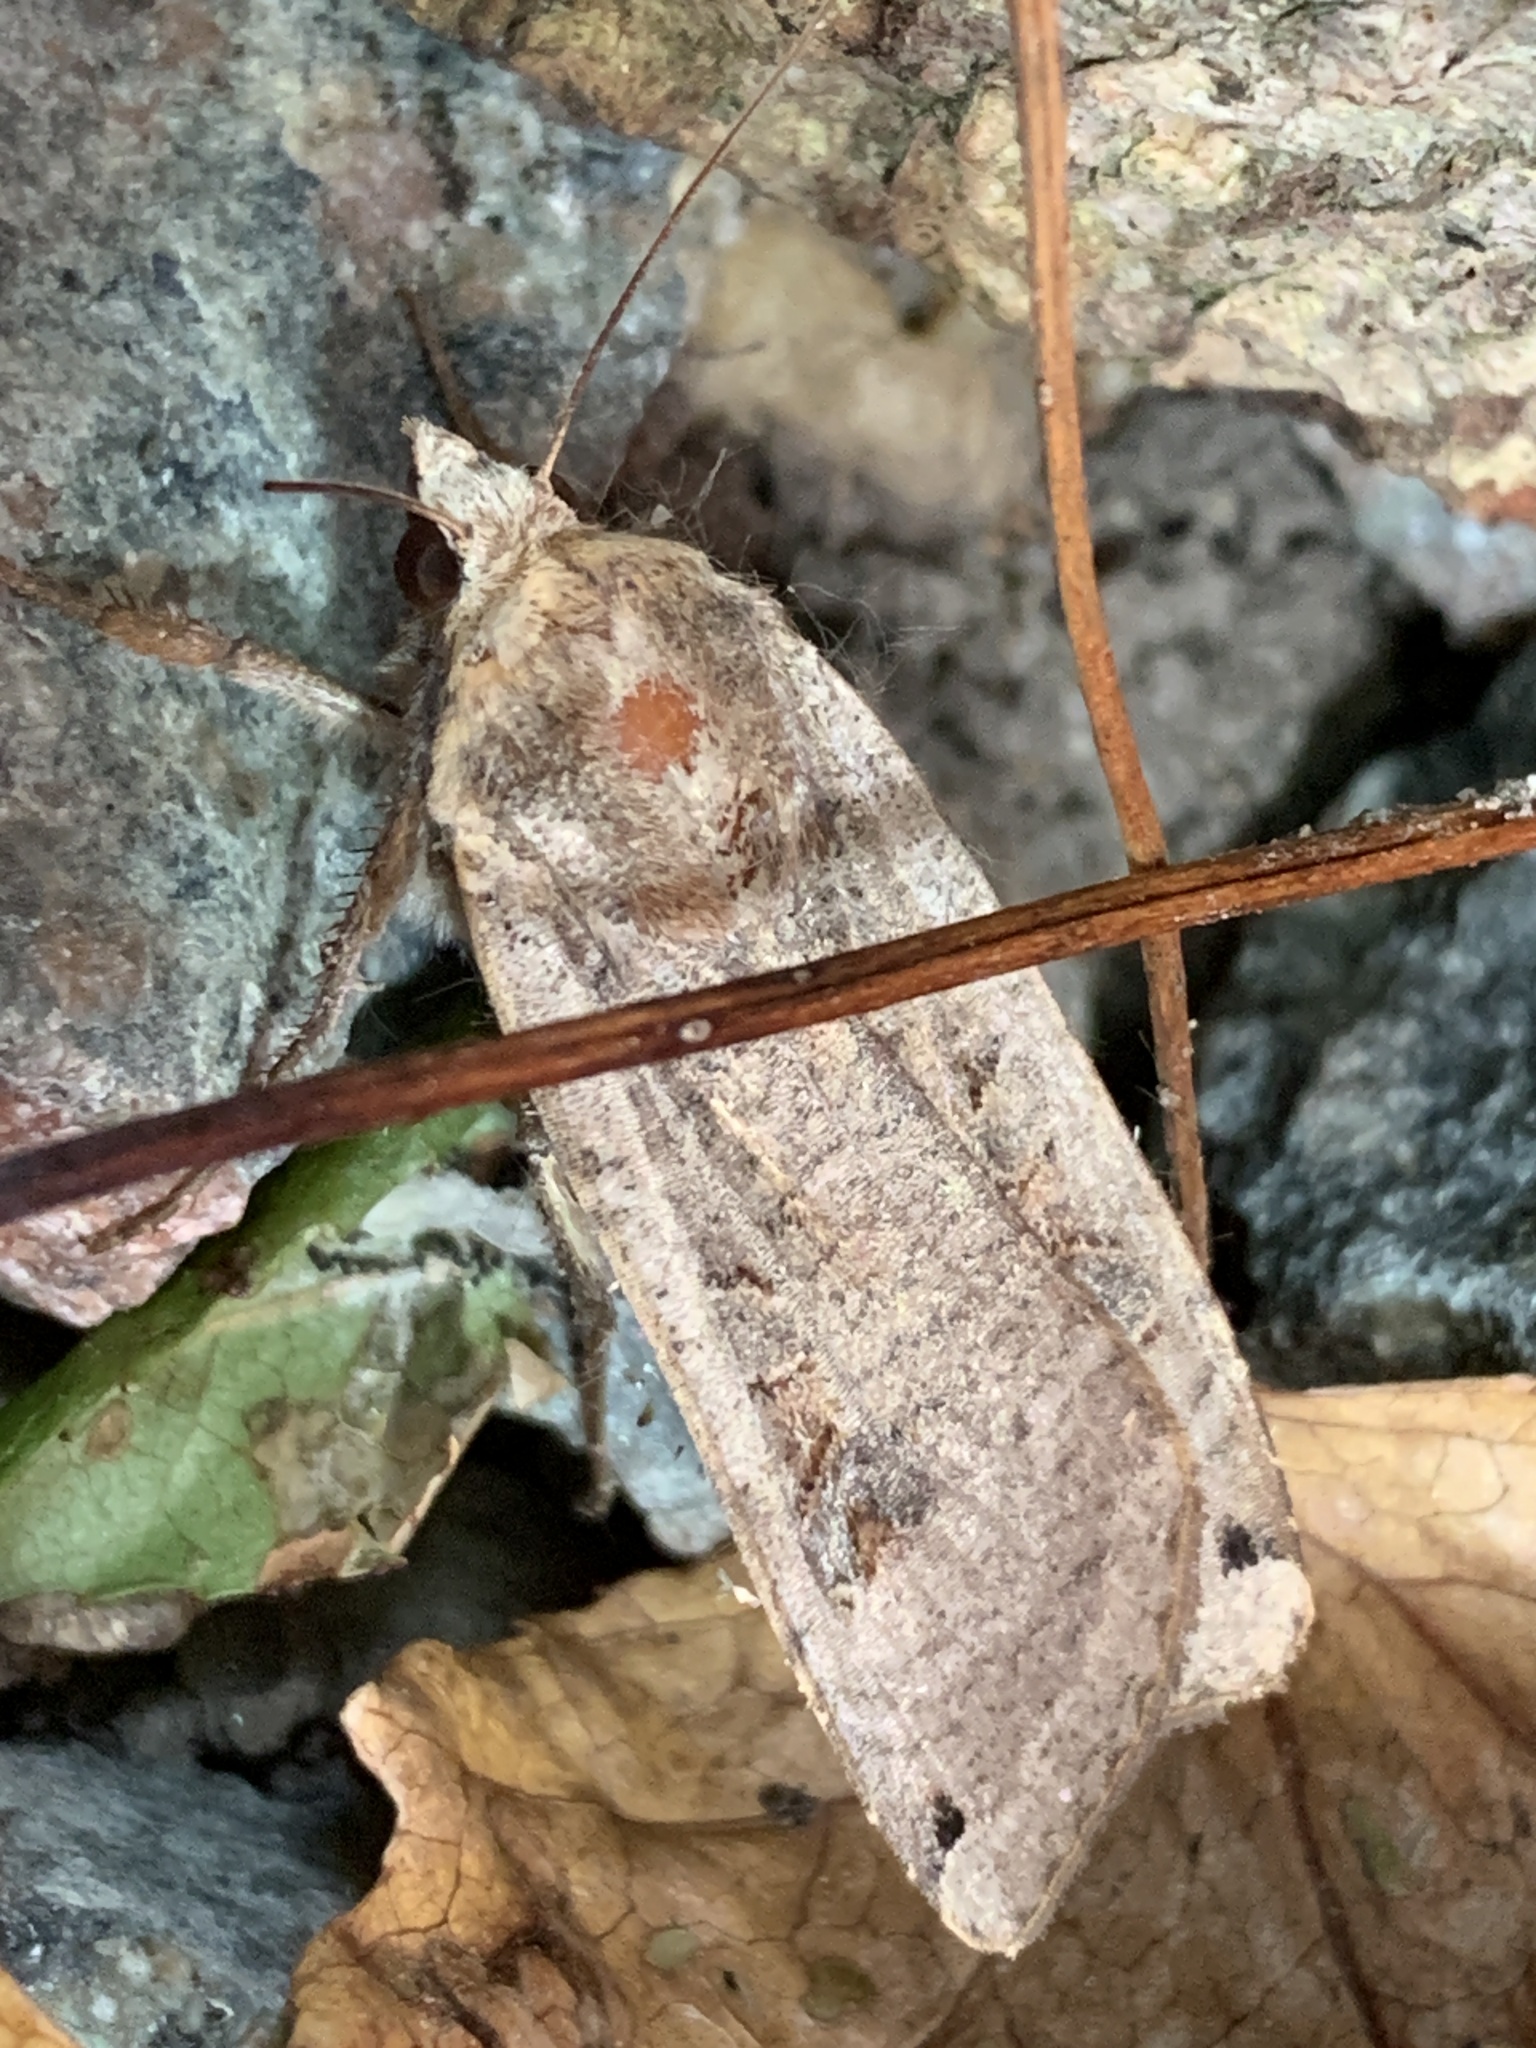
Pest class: cutworms